NAFO (group)

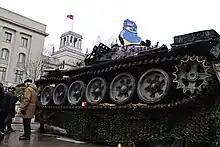
A NAFO "Fella" and a destroyed Russian tank in front of the Russian Embassy in Berlin

The North Atlantic Fella Organization (NAFO, a play on NATO, the North Atlantic Treaty Organization) is an Internet meme and social media movement dedicated to countering Russian propaganda and disinformation about the 2022 Russian invasion of Ukraine. It has been categorised as a form of information warfare.